Idaho Military History Museum

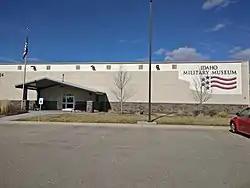
The renovated museum in February 2018

The Idaho Military History Museum, located at Gowen Field near Boise, Idaho, features exhibits relating to every branch of the service and each war in which Idahoans have served from the Spanish–American War onwards; the Farragut Naval Training Station (now Farragut State Park, Idaho's largest), Gowen Field itself, the Medal of Honor exhibit, and the well-traveled USS Boise (CL-47) exhibit.